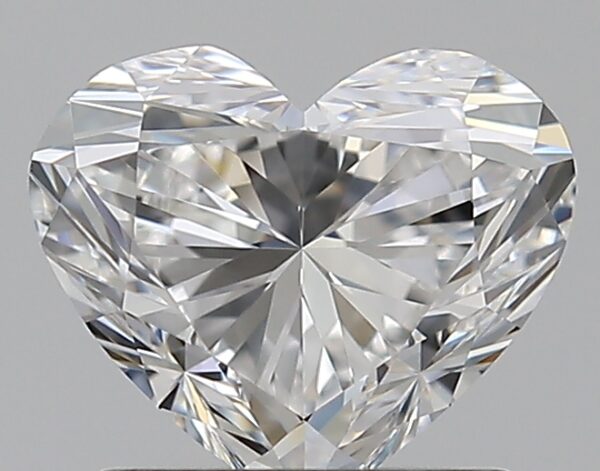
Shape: heart
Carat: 1.11
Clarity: VVS1
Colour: E
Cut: EX
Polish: EX
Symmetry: EX
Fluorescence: M
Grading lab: GIA
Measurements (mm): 6.08 x 7.21 x 4.24